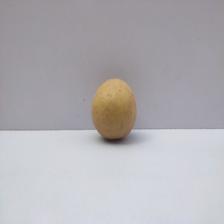
Size: Medium